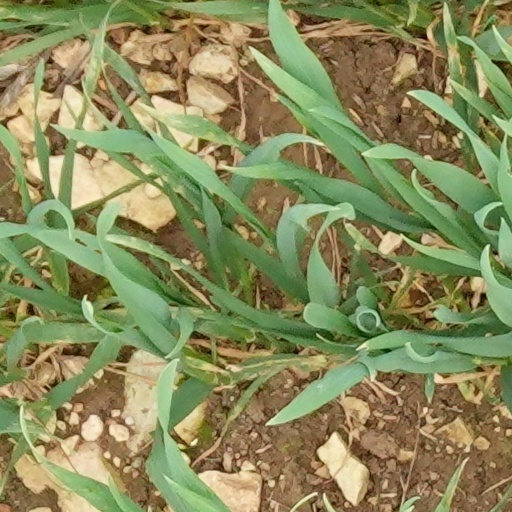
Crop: wheat